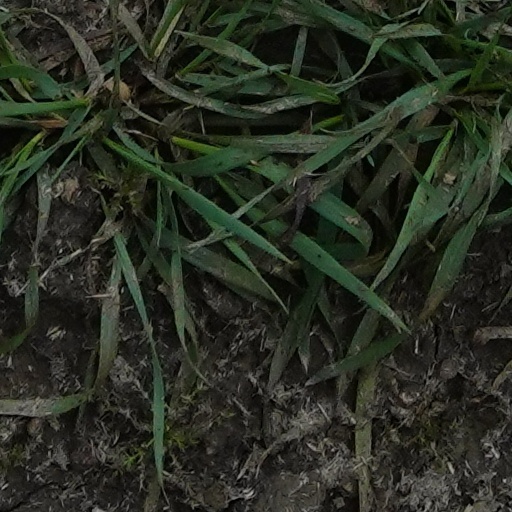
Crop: wheat